Iron Duke-class battleship

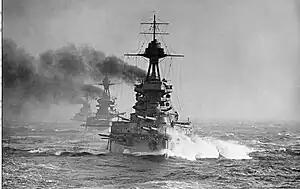
A large gray battleship steams in choppy seas; thick black smoke billows from its funnels. Two battleships are directly behind

Upon commissioning, was assigned to the Home Fleet as the flagship of Admiral George Callaghan. After the outbreak of the First World War, the Royal Navy was reorganized; the Home Fleet and the Atlantic Fleet were combined to form the Grand Fleet; "Iron Duke" retained her position as fleet flagship, under John Jellicoe. The ship took part in all of the major fleet actions, though only one of them ended in combat—the sortie on 31 May 1916 that resulted in the Battle of Jutland. At Jutland, "Iron Duke" was assigned to the 3rd Division of the 4th Battle Squadron, and was stationed in the centre of the British line.